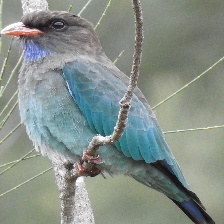
Species: ASIAN DOLLARD BIRD
Scientific name: EURYSTOMUS ORIENTALIS